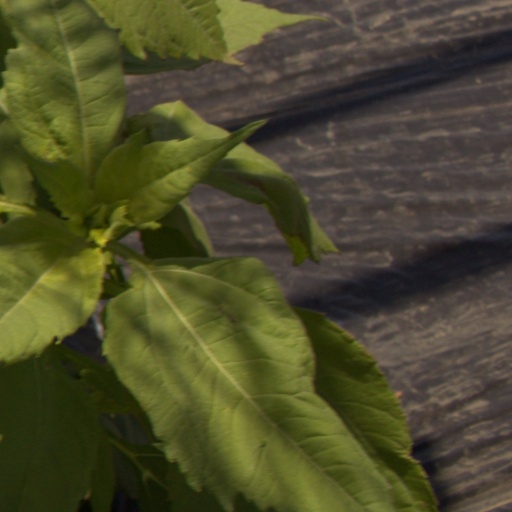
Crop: Jerusalem artichoke